M. Manimaran

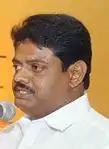
M. Manimaran

M. Manimaran is an Indian politician and former Member of the Legislative Assembly of Tamil Nadu. He was elected to the Tamil Nadu legislative assembly as a Dravida Munnetra Kazhagam candidate from Nannilam constituency in 1977, 1984 and 1989 elections.